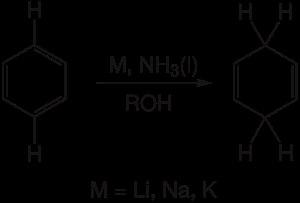
Le benzène est un composé organique de formule brute C₆H₆, également noté Ph-H, φ-H, ou encore ϕ-H. Il appartient à la famille des hydrocarbures aromatiques monocycliques, car le cycle formé par les six atomes de carbone est plan et comporte six électrons délocalisés.